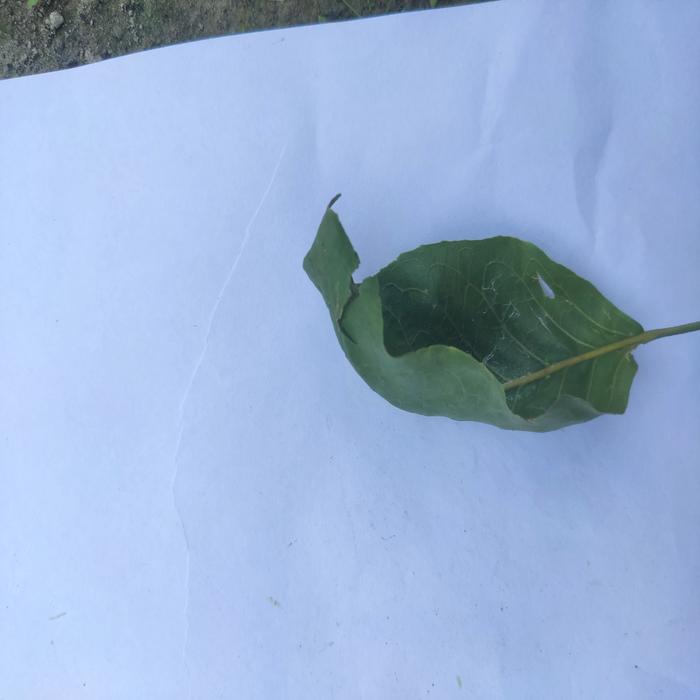
Crop: Aegle Marmelos
Leaf condition: Leaf_Curl